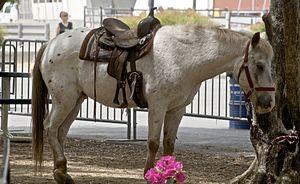
La liste de races chevalines, incluant les poneys, s'est enrichie sous l'influence de la sélection naturelle et de l'élevage sélectif de l'espèce equus ferus caballus, le cheval domestique, sous le contrôle humain. L'espèce du cheval s'est divisée en plusieurs centaines de races, réparties sur tous les continents. Le classement de ces races est établi par la Fédération équestre internationale, qui en distingue trois grands types : le cheval de selle destiné à être monté, le cheval de trait destiné à la traction animale, et le poney, arbitrairement défini comme un cheval mesurant moins d'1,48 m de haut, notion controversée. D'autres distinctions peuvent être opérées, notamment entre les races de travail, de couleur, de sport, et d'allures.
Le marmoré est une robe du cheval caractérisée par un envahissement évolutif de poils blancs, le cheval marmoré conservant des poils foncés sur les parties osseuses de son corps, en plus des petites taches colorées rondes typiques. La présence de poils colorés répartis en forme de « V » sur la tête, vue de face, est typique. Cette robe se rattache génétiquement au complexe léopard, dont elle constitue l'une des expressions phénotypiques, avec les autres formes capé, léopard, givré, flocon de neige, marbré et few spots.
Le poney des Amériques est une race de poneys de selle développée dans l'État de l'Iowa, aux États-Unis. Portant toujours une robe tachetée, il rappelle l'Appaloosa en plus petit. Il est créé à partir de ce dernier, et de croisements entre chevaux arabes et poneys Shetland. Fondé en 1954, le registre d'élevage inscrit 12 500 poneys en l'espace de 15 ans.